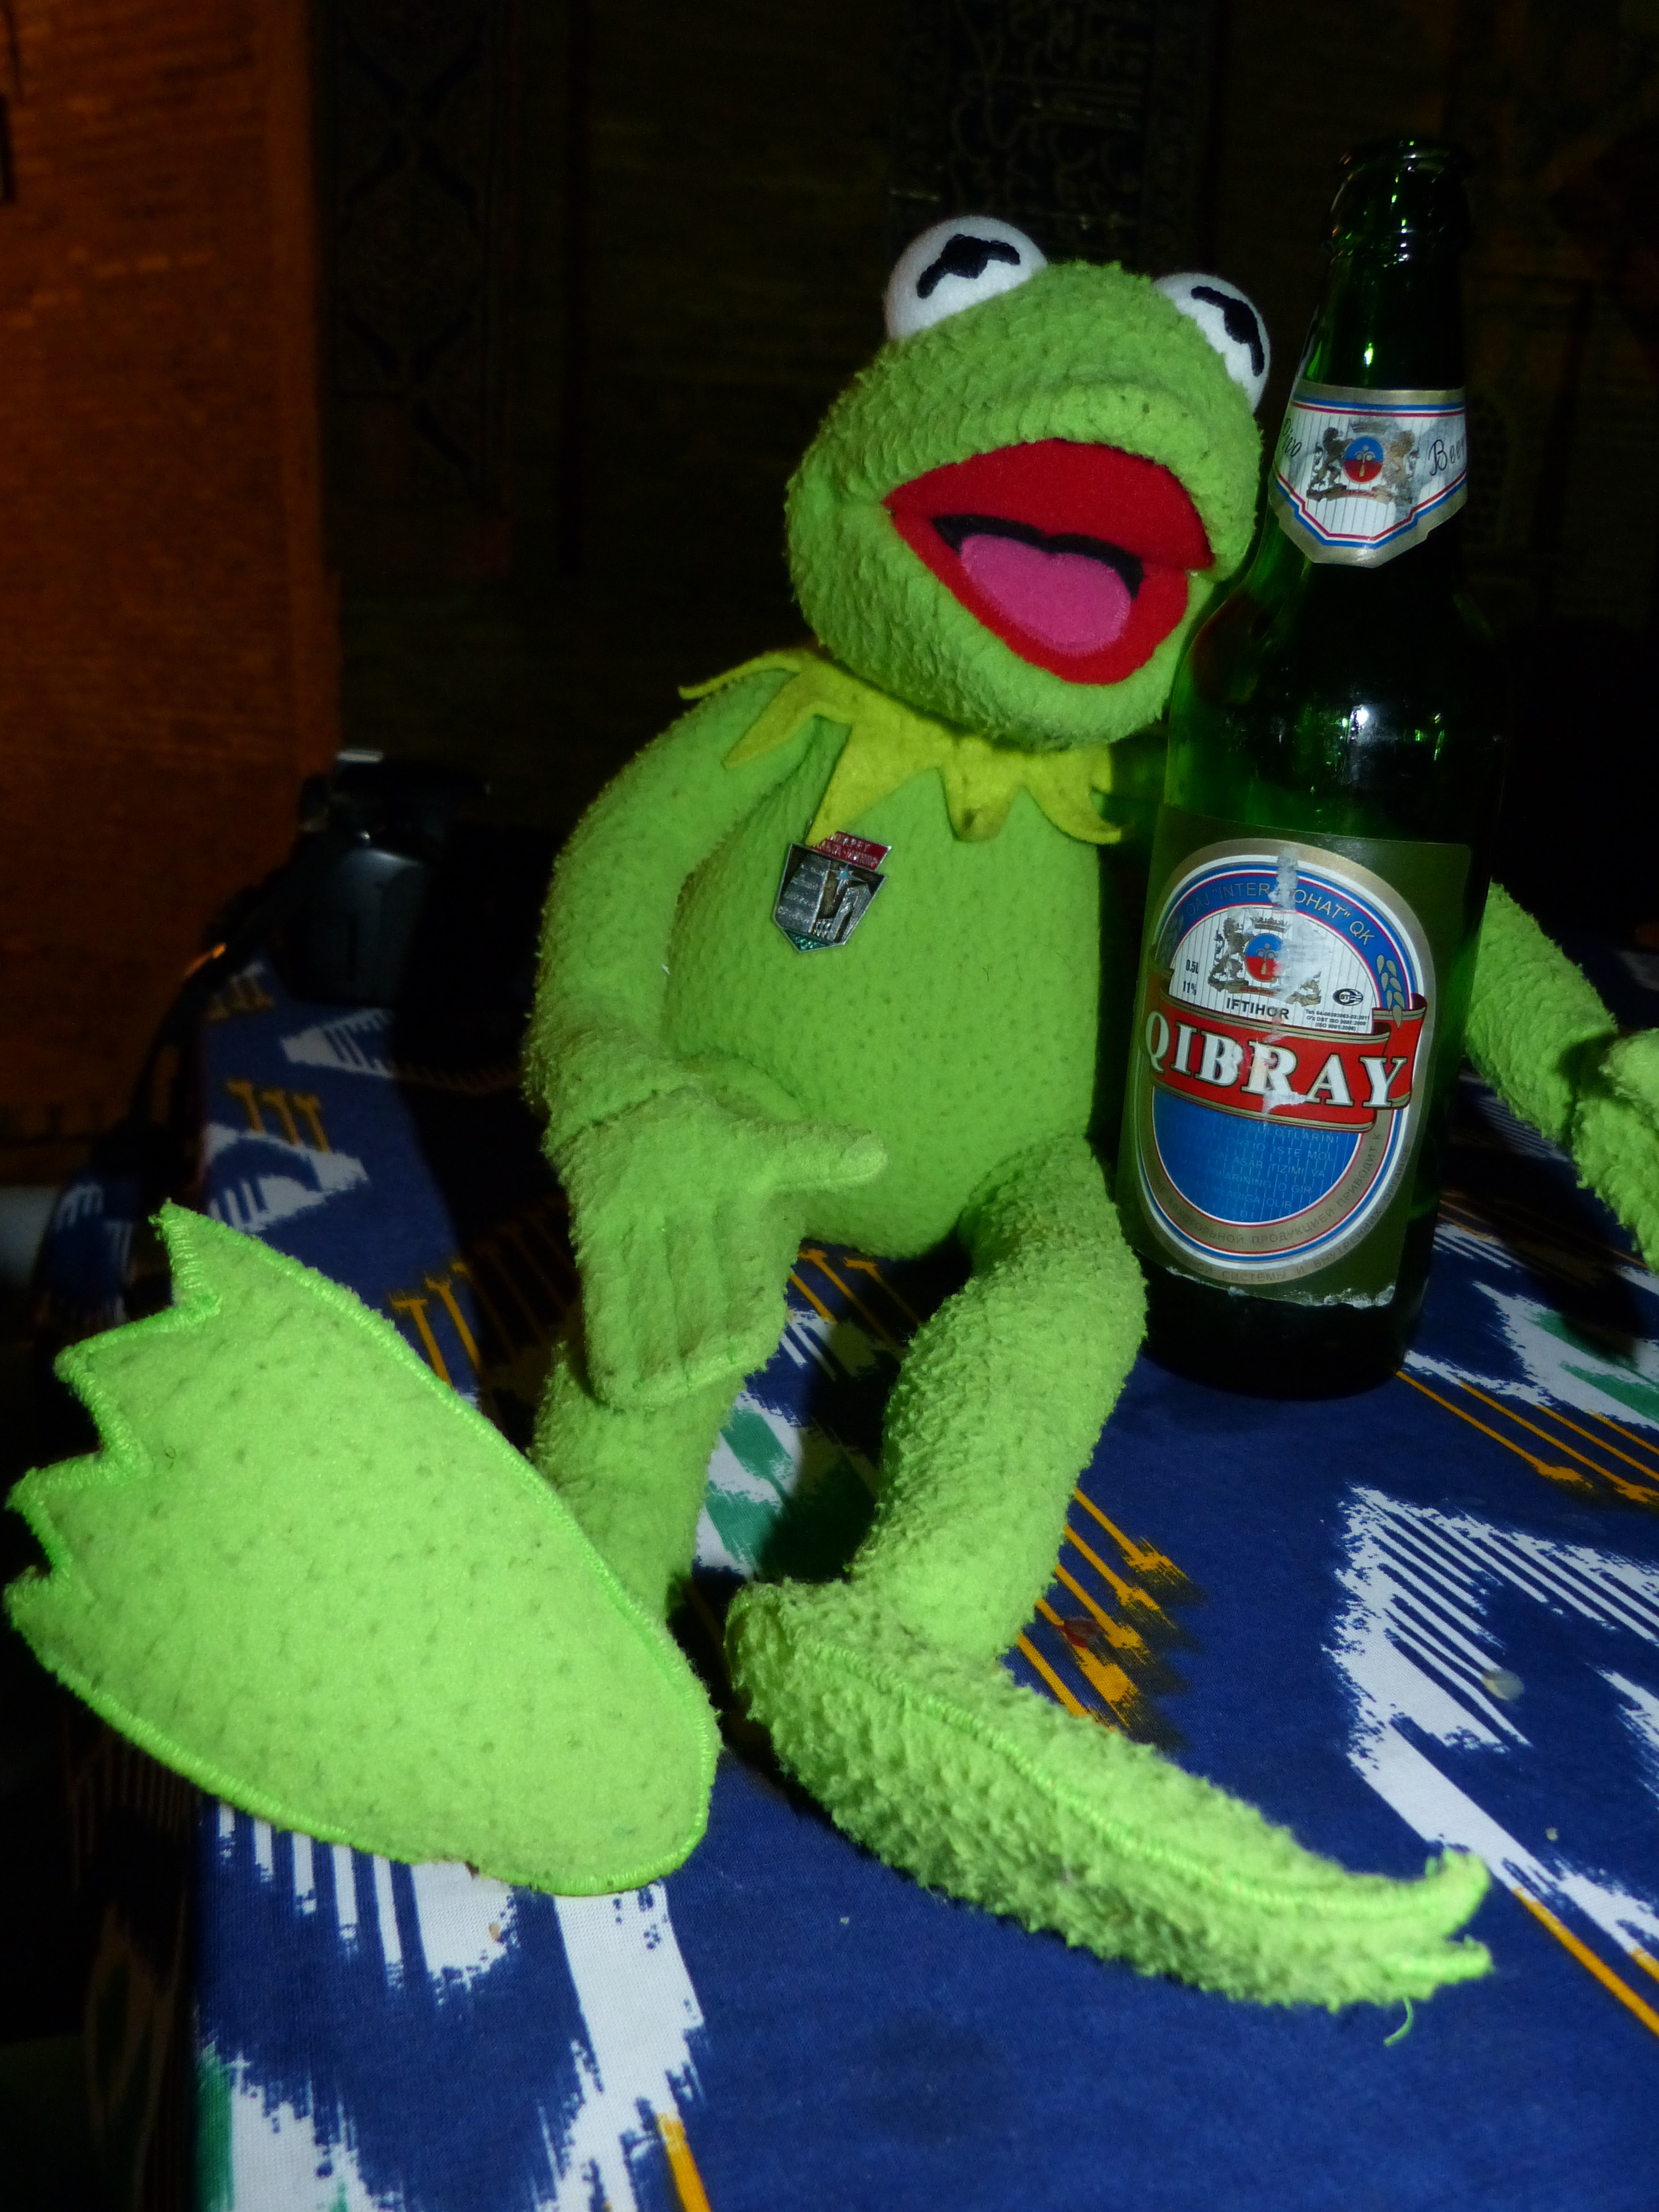
green, drink, blue, frog, toy, beer, textile, art, mascot, kermit, stuffed toy